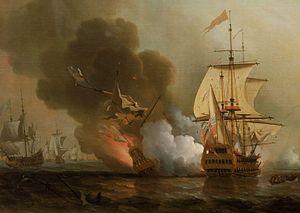
Samuel Scott est un peintre londonien spécialisé dans la peinture marine et la peinture topographique, né à Londres vers 1702 et décédé à Bath le 12 octobre 1772.